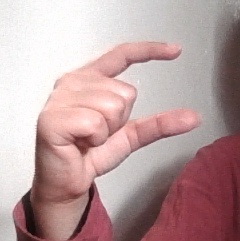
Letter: dal